Sieuwert van der Meulen

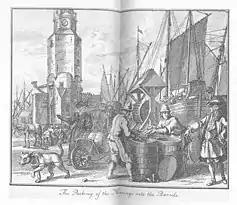
"Packing of the Herrings into the Barrils" by Sieuwert van der Meulen, 1792

Sieuwert van der Meulen (1663 – 18 June (buried) 1730) was an 18th-century painter from the Dutch Republic.